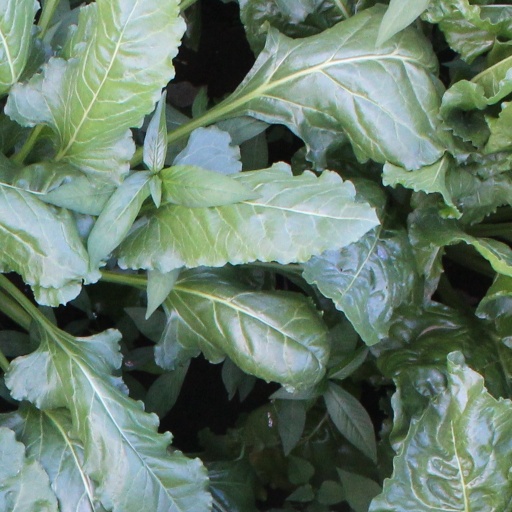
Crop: sugar beet